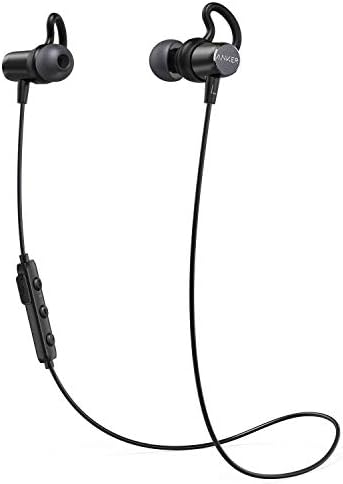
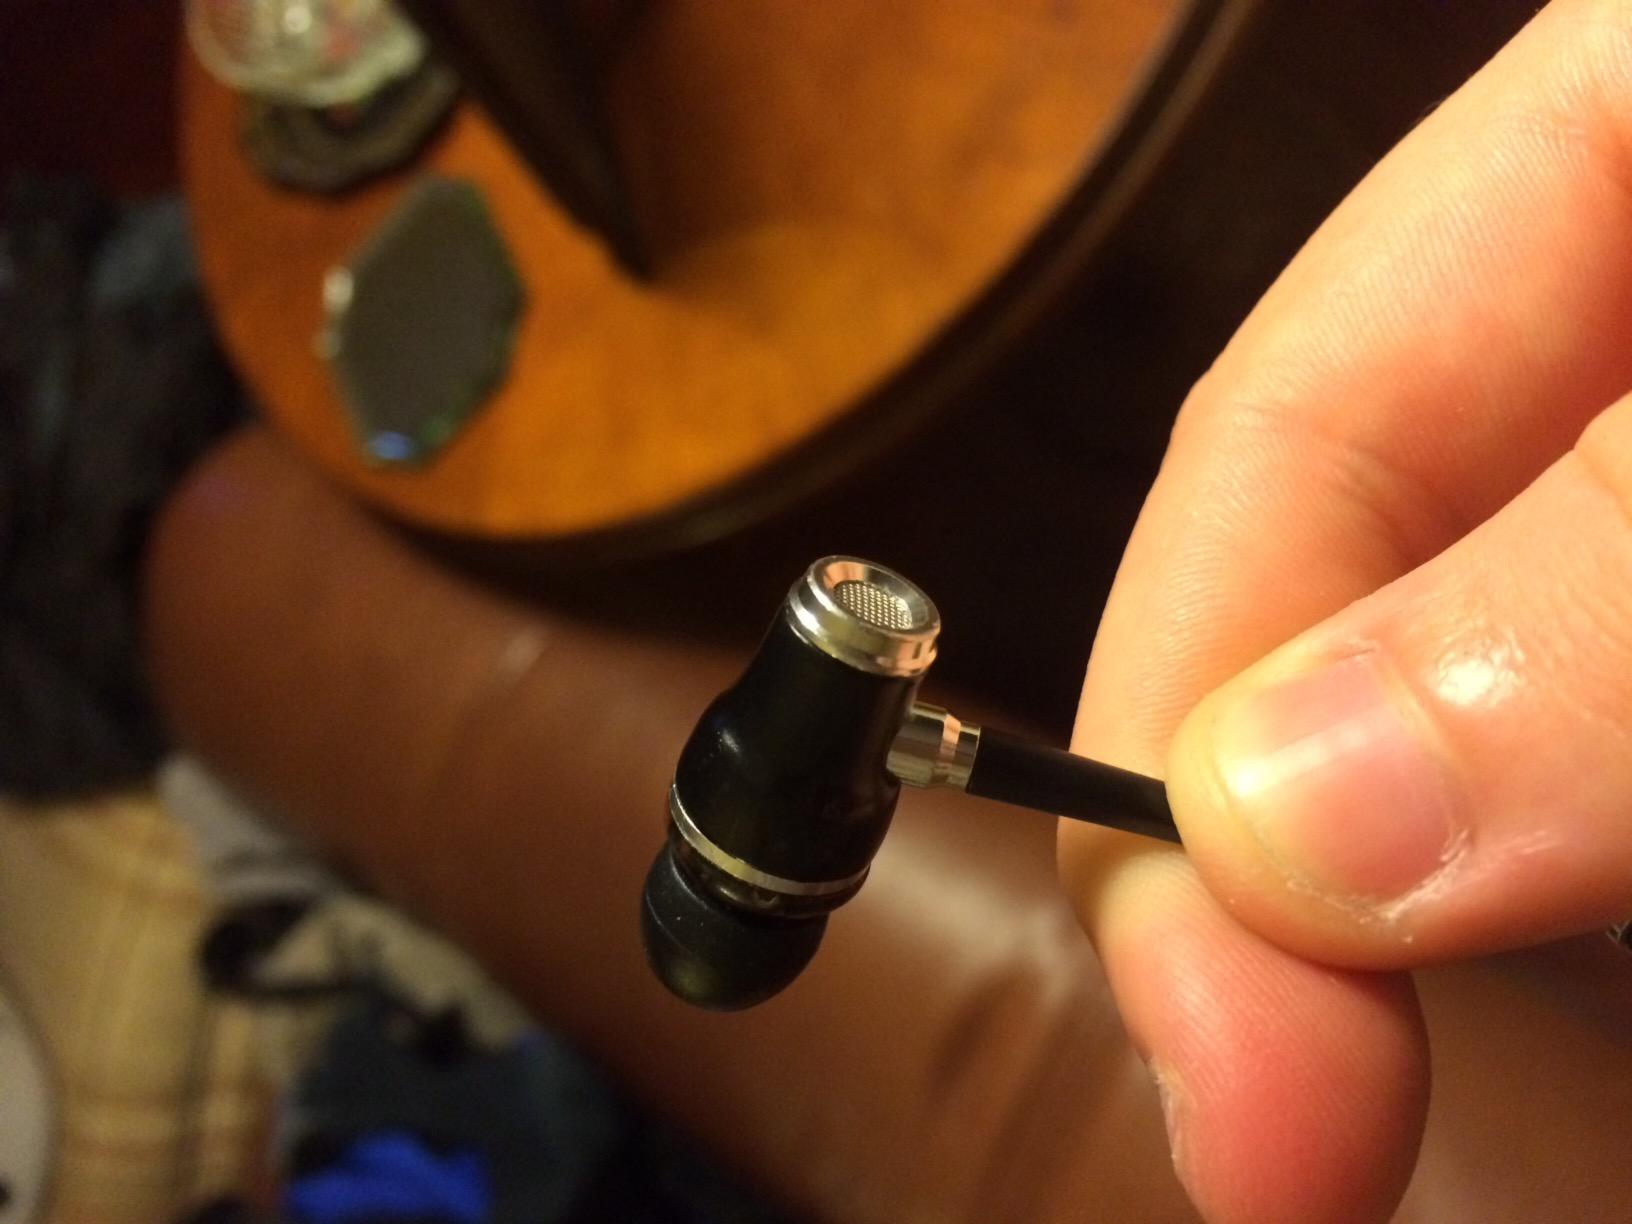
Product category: headphones
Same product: no